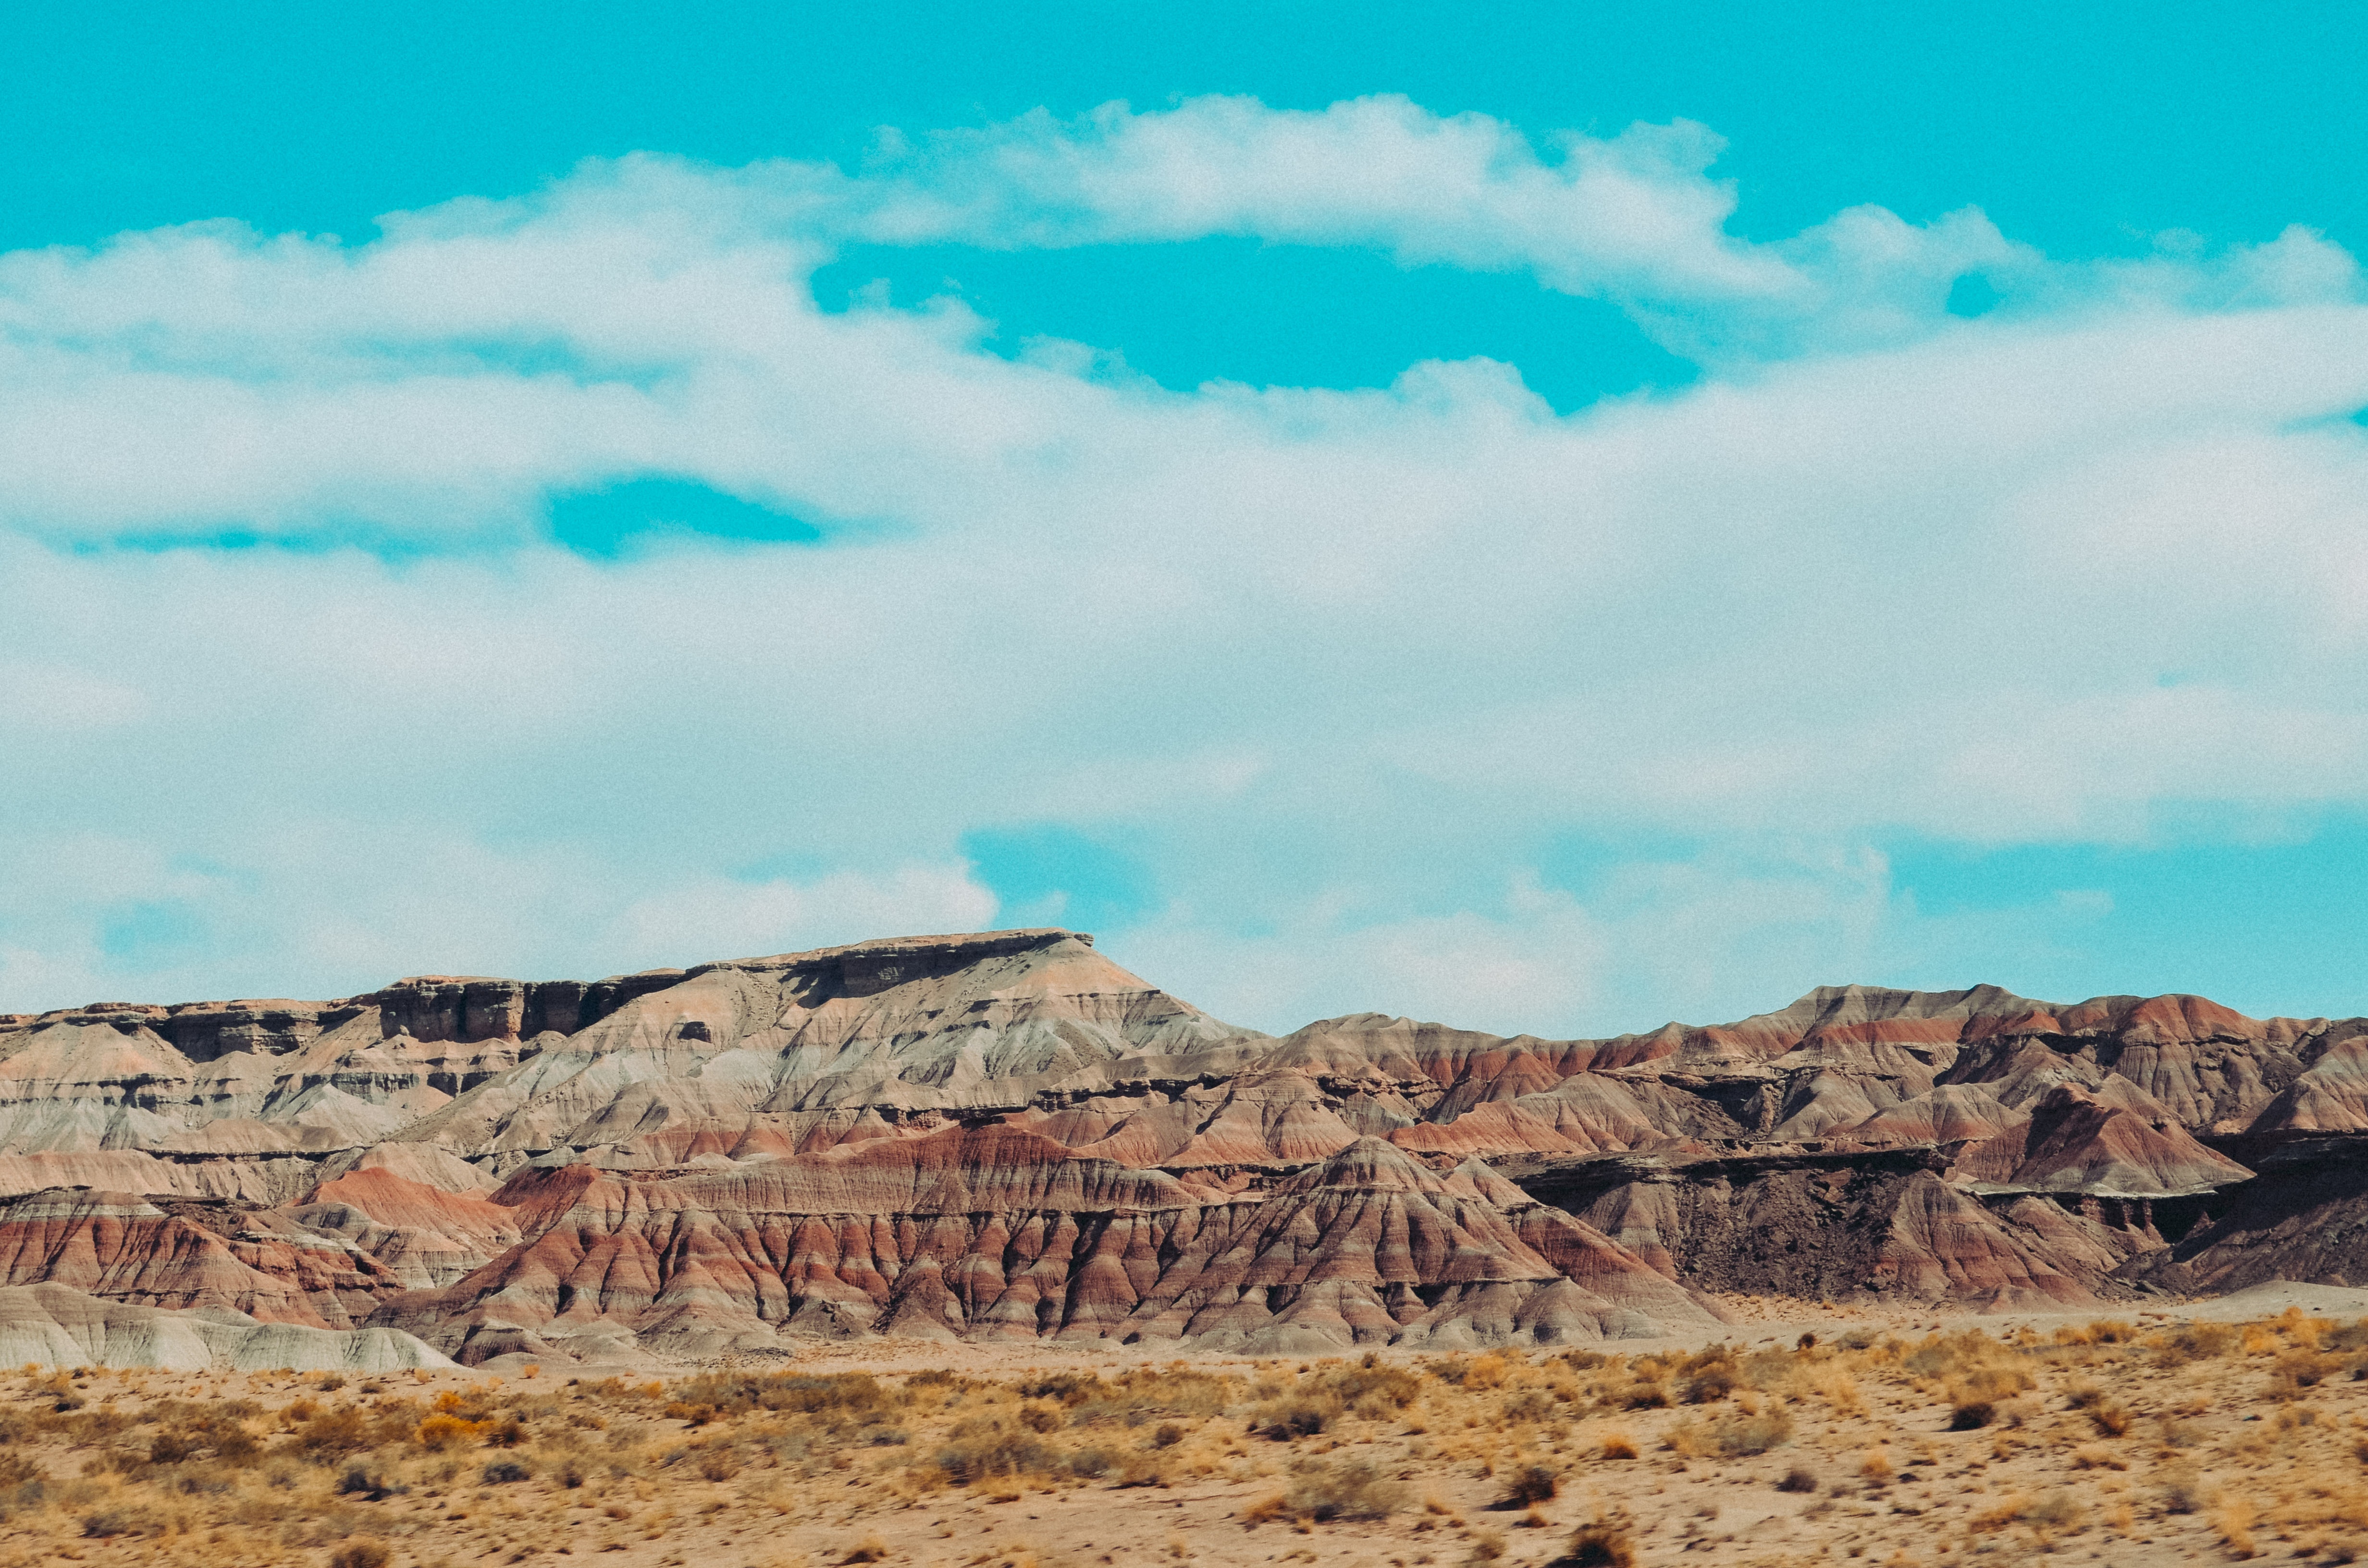
landscape, sand, rock, horizon, mountain, cloud, sky, prairie, hill, desert, formation, soil, terrain, national park, plain, geology, outcrop, badlands, plateau, escarpment, ecosystem, wadi, meteorological phenomenon, aeolian landform, ecoregion, shrubland, plant community